Sports in Japan

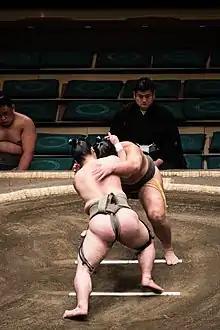
Sumo wrestling

Sumo wrestling is the national sport in Japan. Sumo wrestling is believed to have originated in Japan, with its governing body being the Japan Sumo Association. It is considered a "gendai budō", which refers to modern Japanese martial art, but the sport has a history spanning many centuries. Many ancient traditions have been preserved in sumo, and even today the sport includes many ritual elements, such as the use of salt purification, from Shinto.